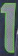
Number: 1